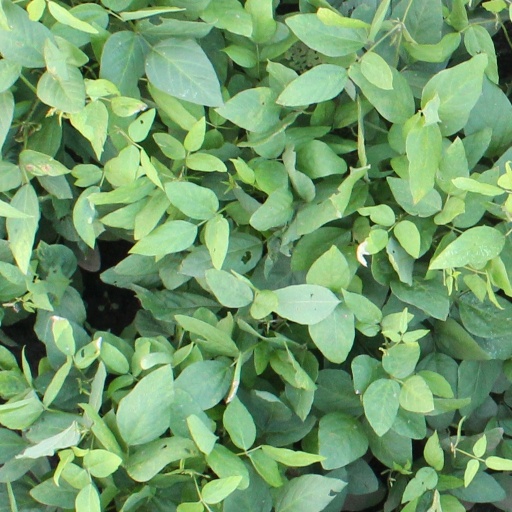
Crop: soybean